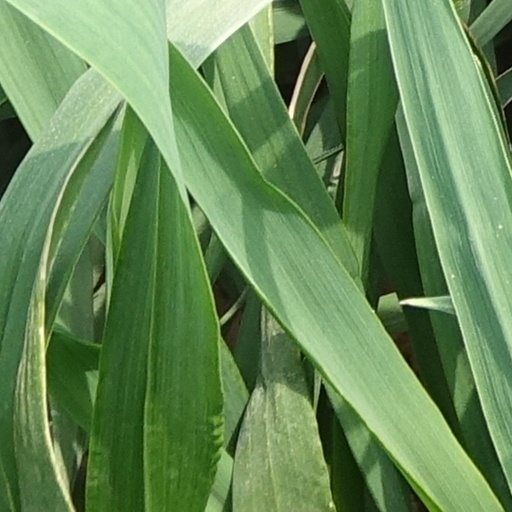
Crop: wheat